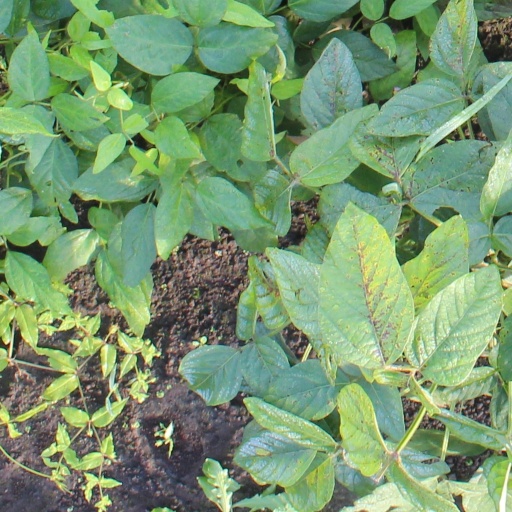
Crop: soybean